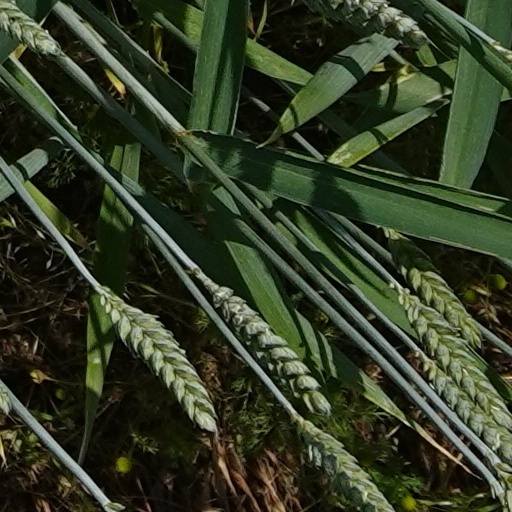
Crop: wheat